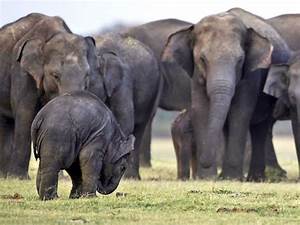
Label: elefante